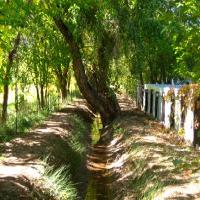
Weather: sun or clear